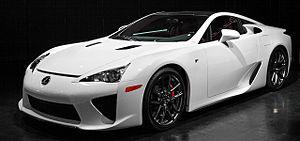
Lexus est un constructeur automobile de luxe, créé en 1989 par le groupe japonais Toyota. C'est la division haut de gamme de Toyota, dont le siège mondial est situé à Aichi, au Japon et possède des quartiers généraux à Bruxelles en Belgique et à Plano au Texas. Les modèles composant la gamme Lexus sont, selon les pays, des modèles issus de la gamme japonaise de Toyota ou des modèles de conception propre à Lexus. L’Europe a toujours eu des modèles conçus par Lexus.
La science et la technologie japonaises sont principalement focalisées sur l'électronique grand public, la robotique et la construction automobile.